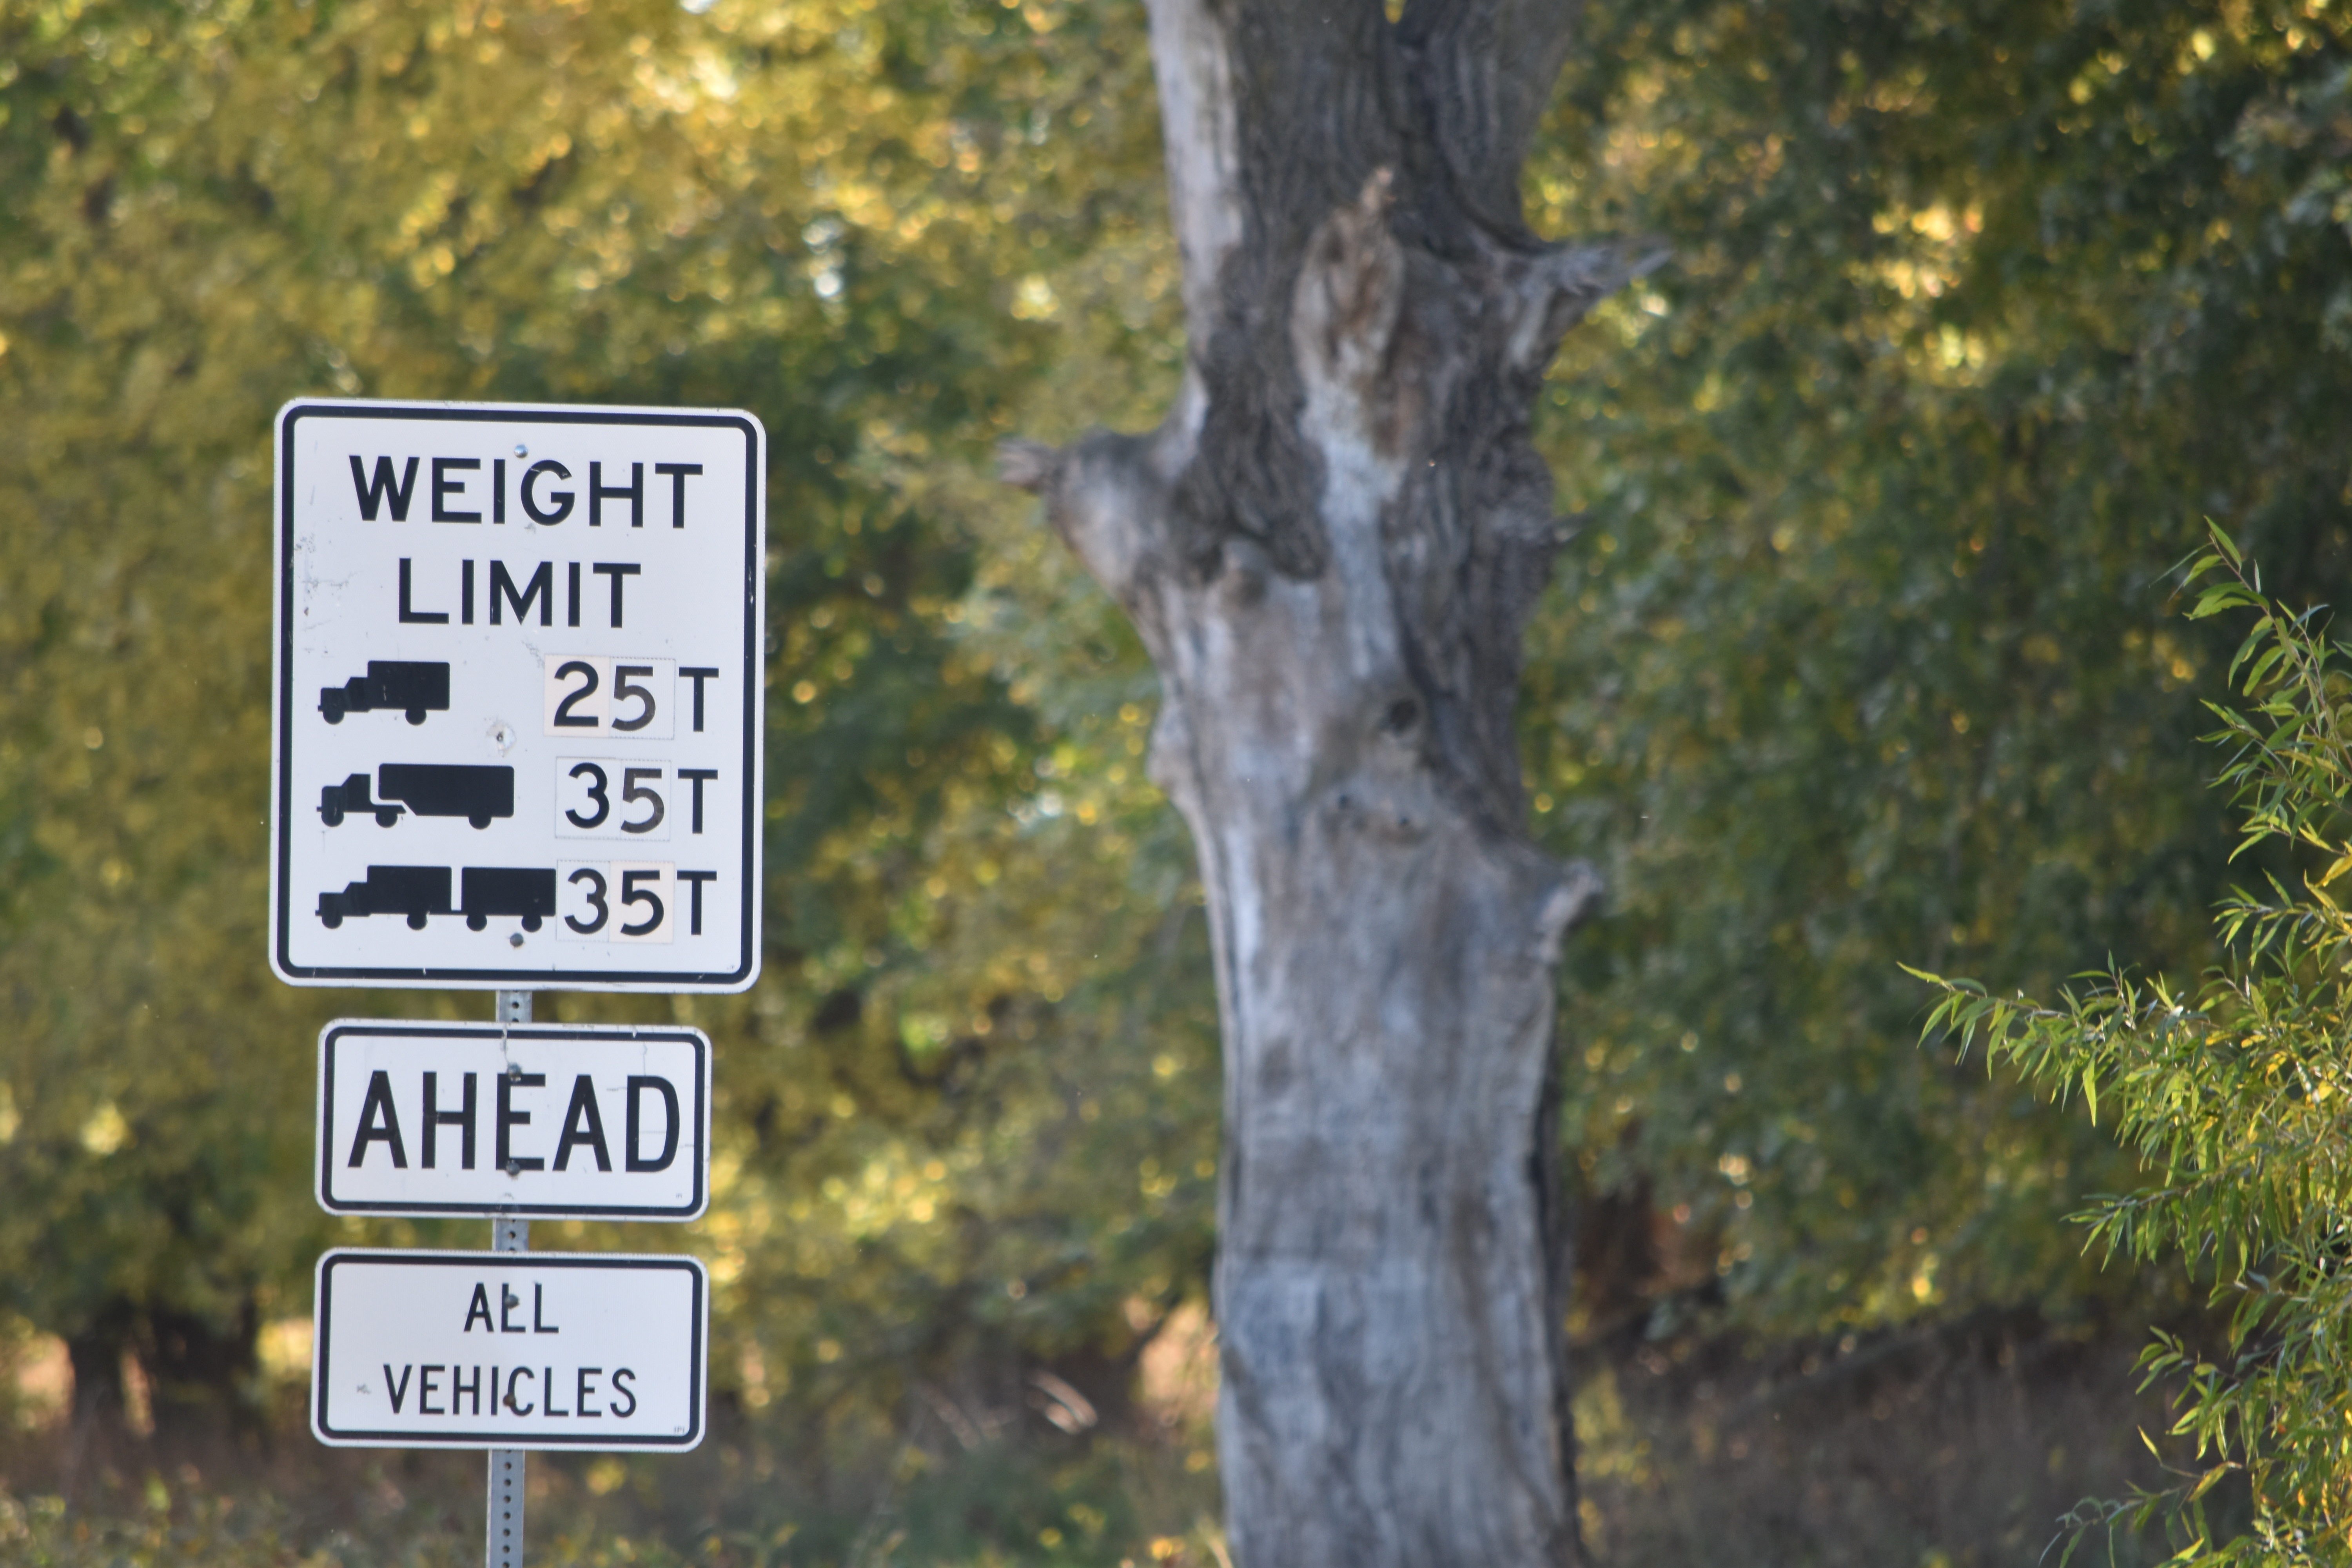
tree, nature, forest, plant, road, trail, traffic, transportation, sign, truck, autumn, woodland, restriction, woody plant, weight limit